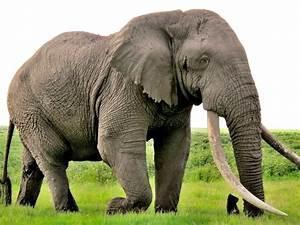
elephant